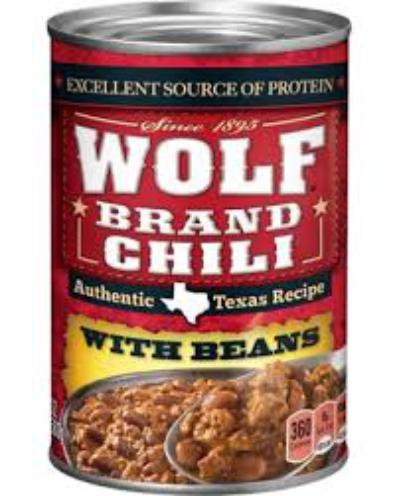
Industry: Food